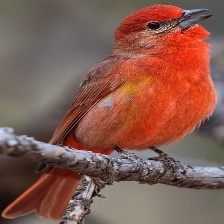
Species: HEPATIC TANAGER
Scientific name: PIRANGA FLAVA